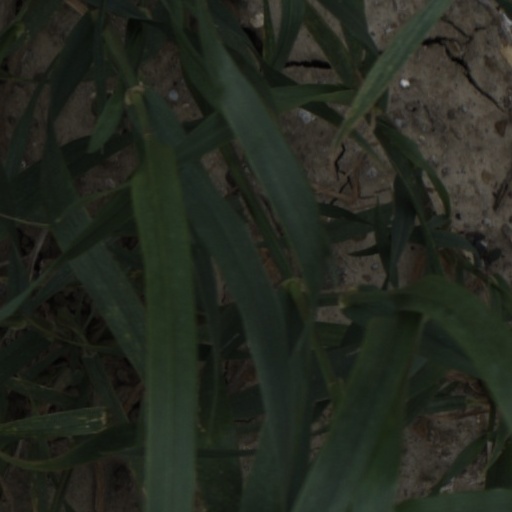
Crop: wheat